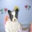
Label: dog